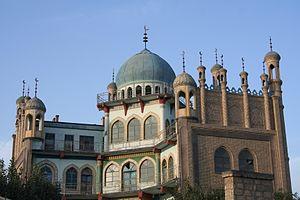
Le xian autonome hui de Yanqi est un district administratif de la région autonome du Xinjiang en Chine. Il est placé sous la juridiction de la préfecture autonome mongole de Bayin'gholin.